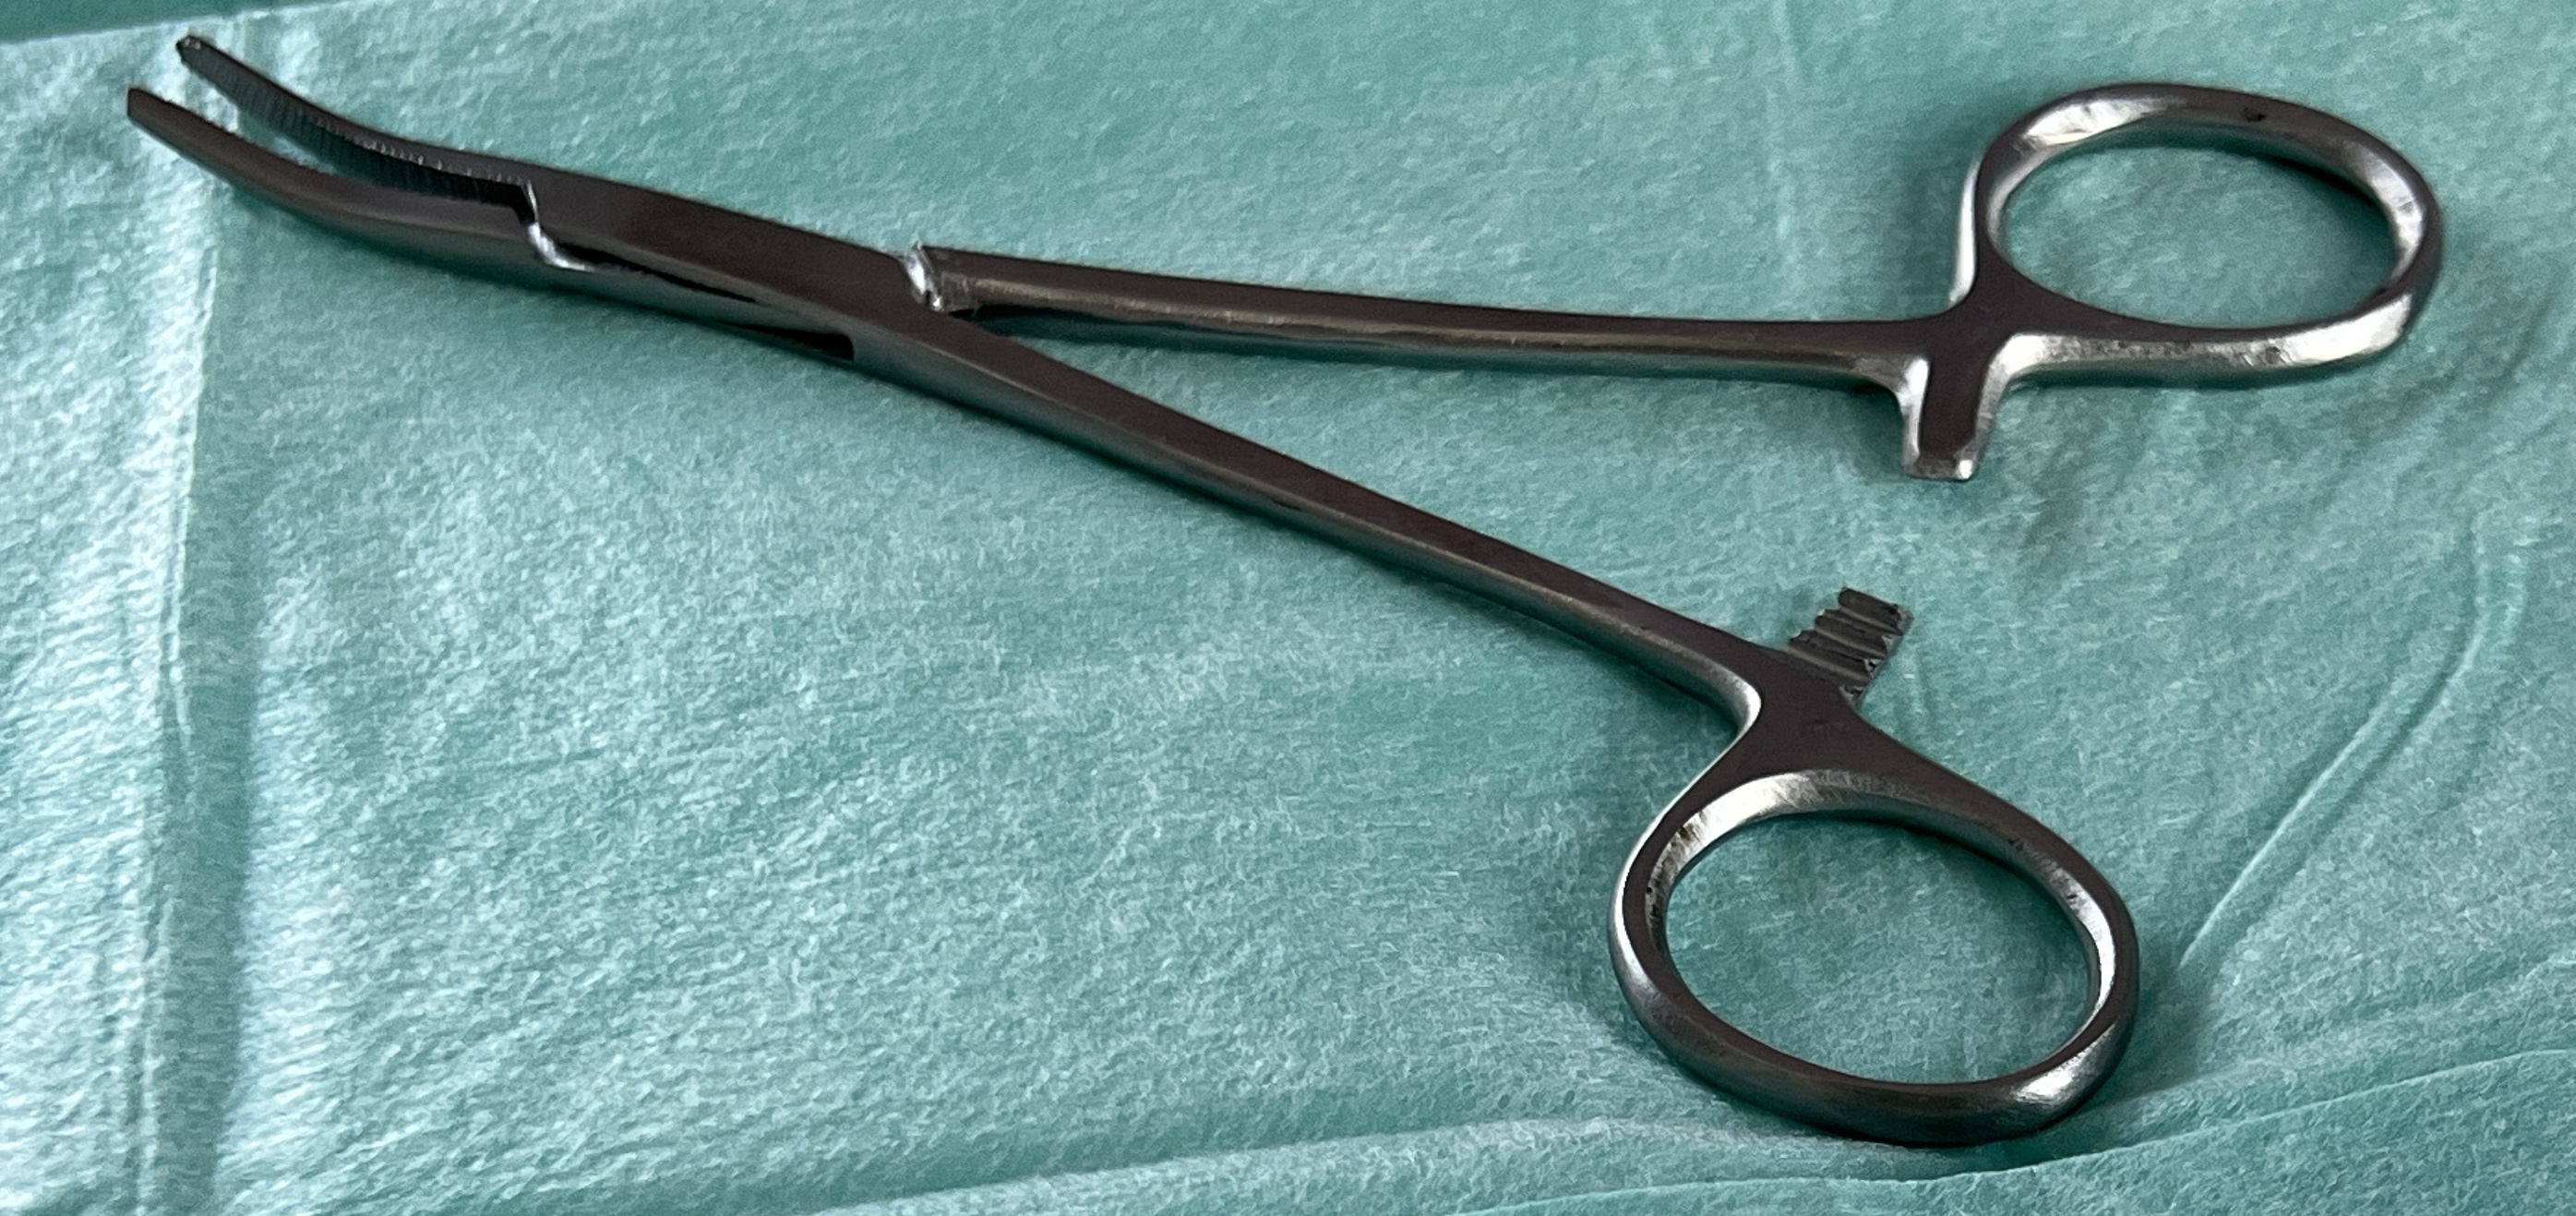
Hinged instrument state: open